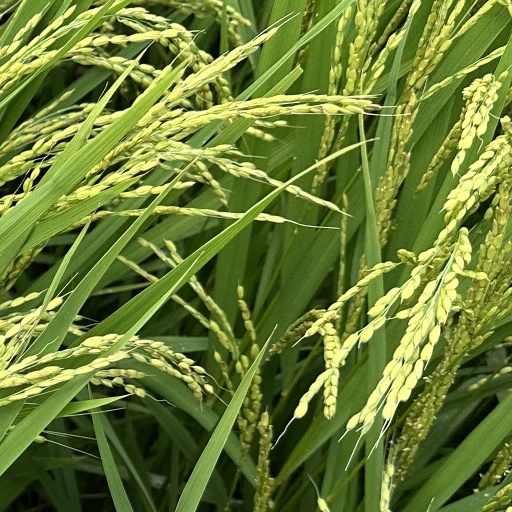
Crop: rice